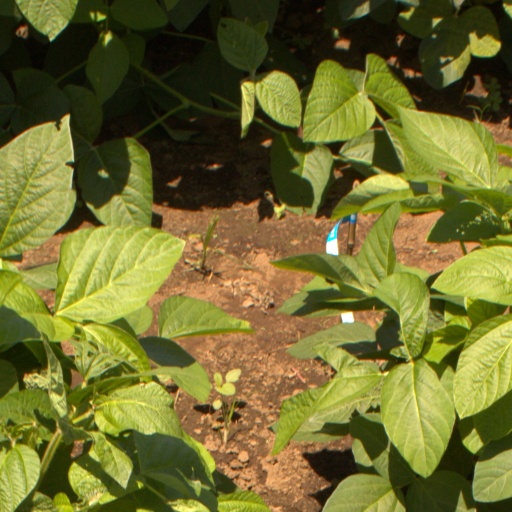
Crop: soybean